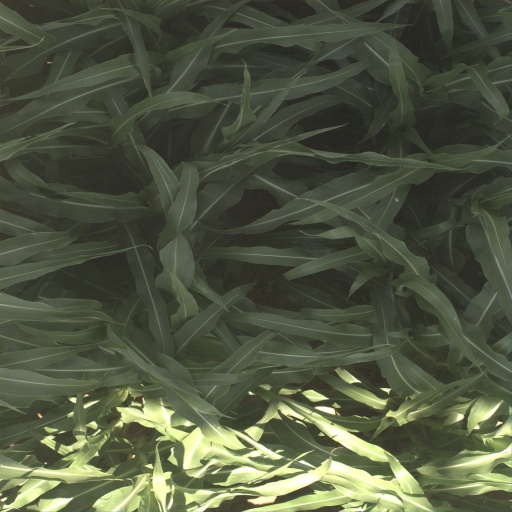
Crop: sorghum